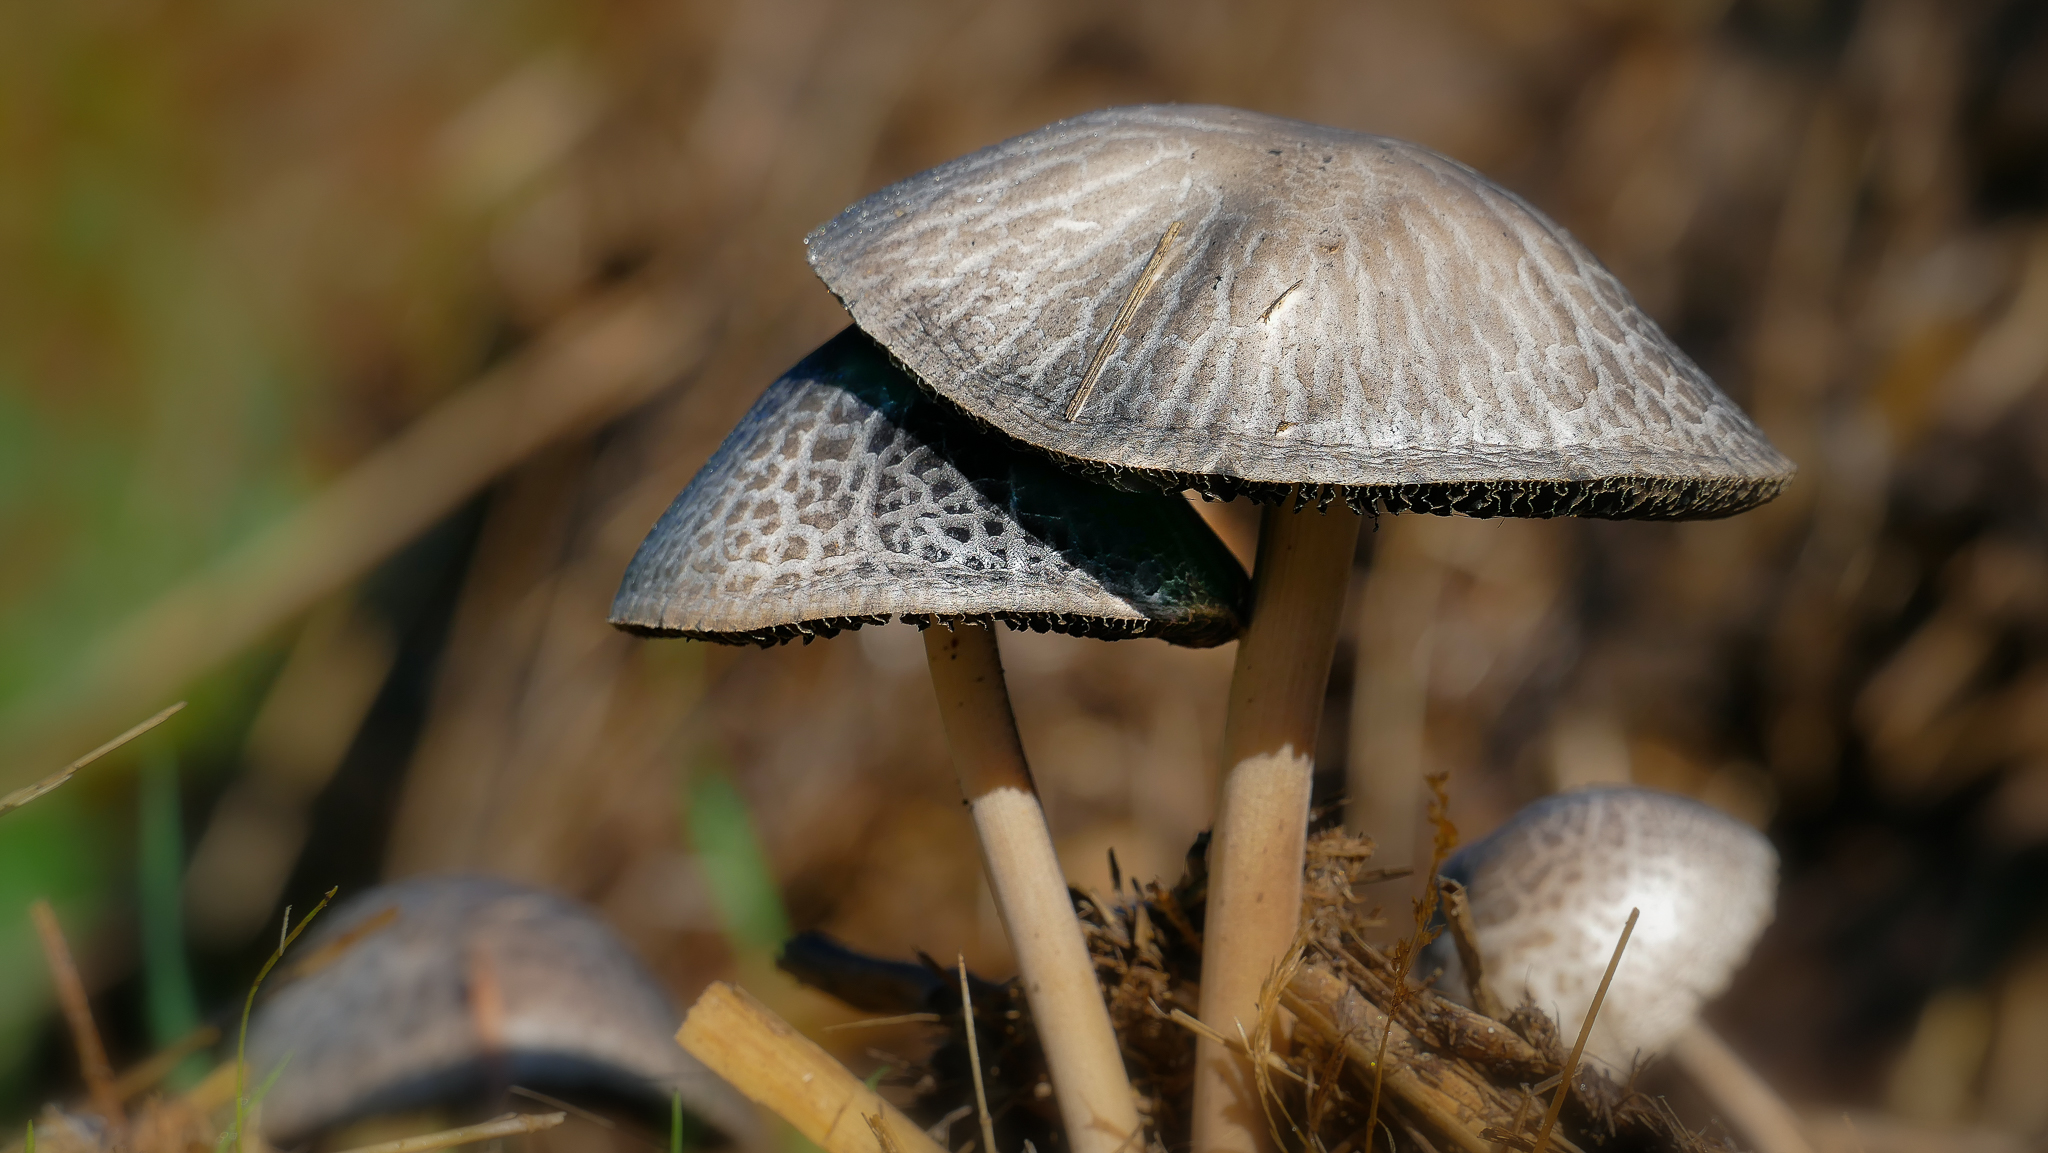
nature, forest, leaf, flower, wildlife, macro, autumn, mushroom, flora, season, fauna, close up, fungus, mushrooms, naturaleza, setas, woodland, lumixfz1000, fz1000, bolete, ggl1, xovesphoto, panasoniclumixfz1000, macro photography, oyster mushroom, edible mushroom, agaricaceae, penny bun